Victoire of France

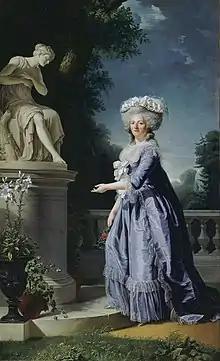
Madame Victoire of France

While their education had been neglected in the convent, they reportedly compensated for this and studied extensively after their return to court, encouraged by their brother, with whom they immediately formed a close attachment: "When "Mesdames", still very young, returned to Court, they enjoyed the friendship of Monseigneur the Dauphin, and profited by his advice. They devoted themselves ardently to study, and gave up almost the whole of their time to it; they enabled themselves to write French correctly, and acquired a good knowledge of history. Italian, English, the higher branches of mathematics, turning and dialing, filled up in succession their leisure moments."